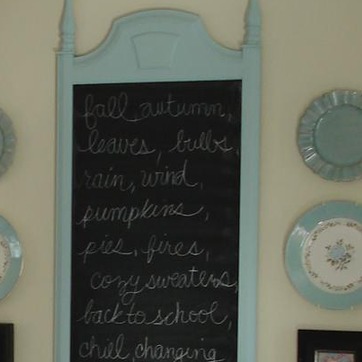
Material: other